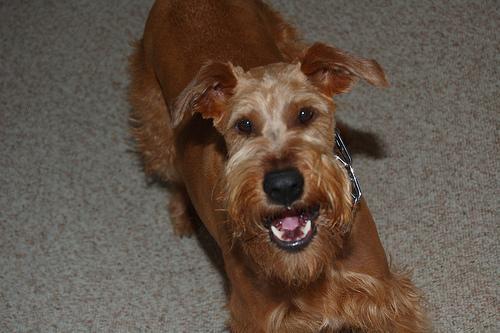
Irish_terrier